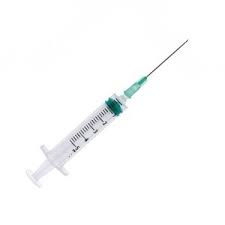
Waaw nataal bii nag moom mu ngi ëe wone li nuy woowe pikiir. Pikiir nag doon na jumtukaay boo xam ne ëe maanaam li muy jariñ mooy ñakke. Ñakk nag mooy ëe nga jël lu mel ne garab goo xam ne melokaanu ndox la yor nga jam ko nit ki daldi fexe ba mu dugg ci yaramam.